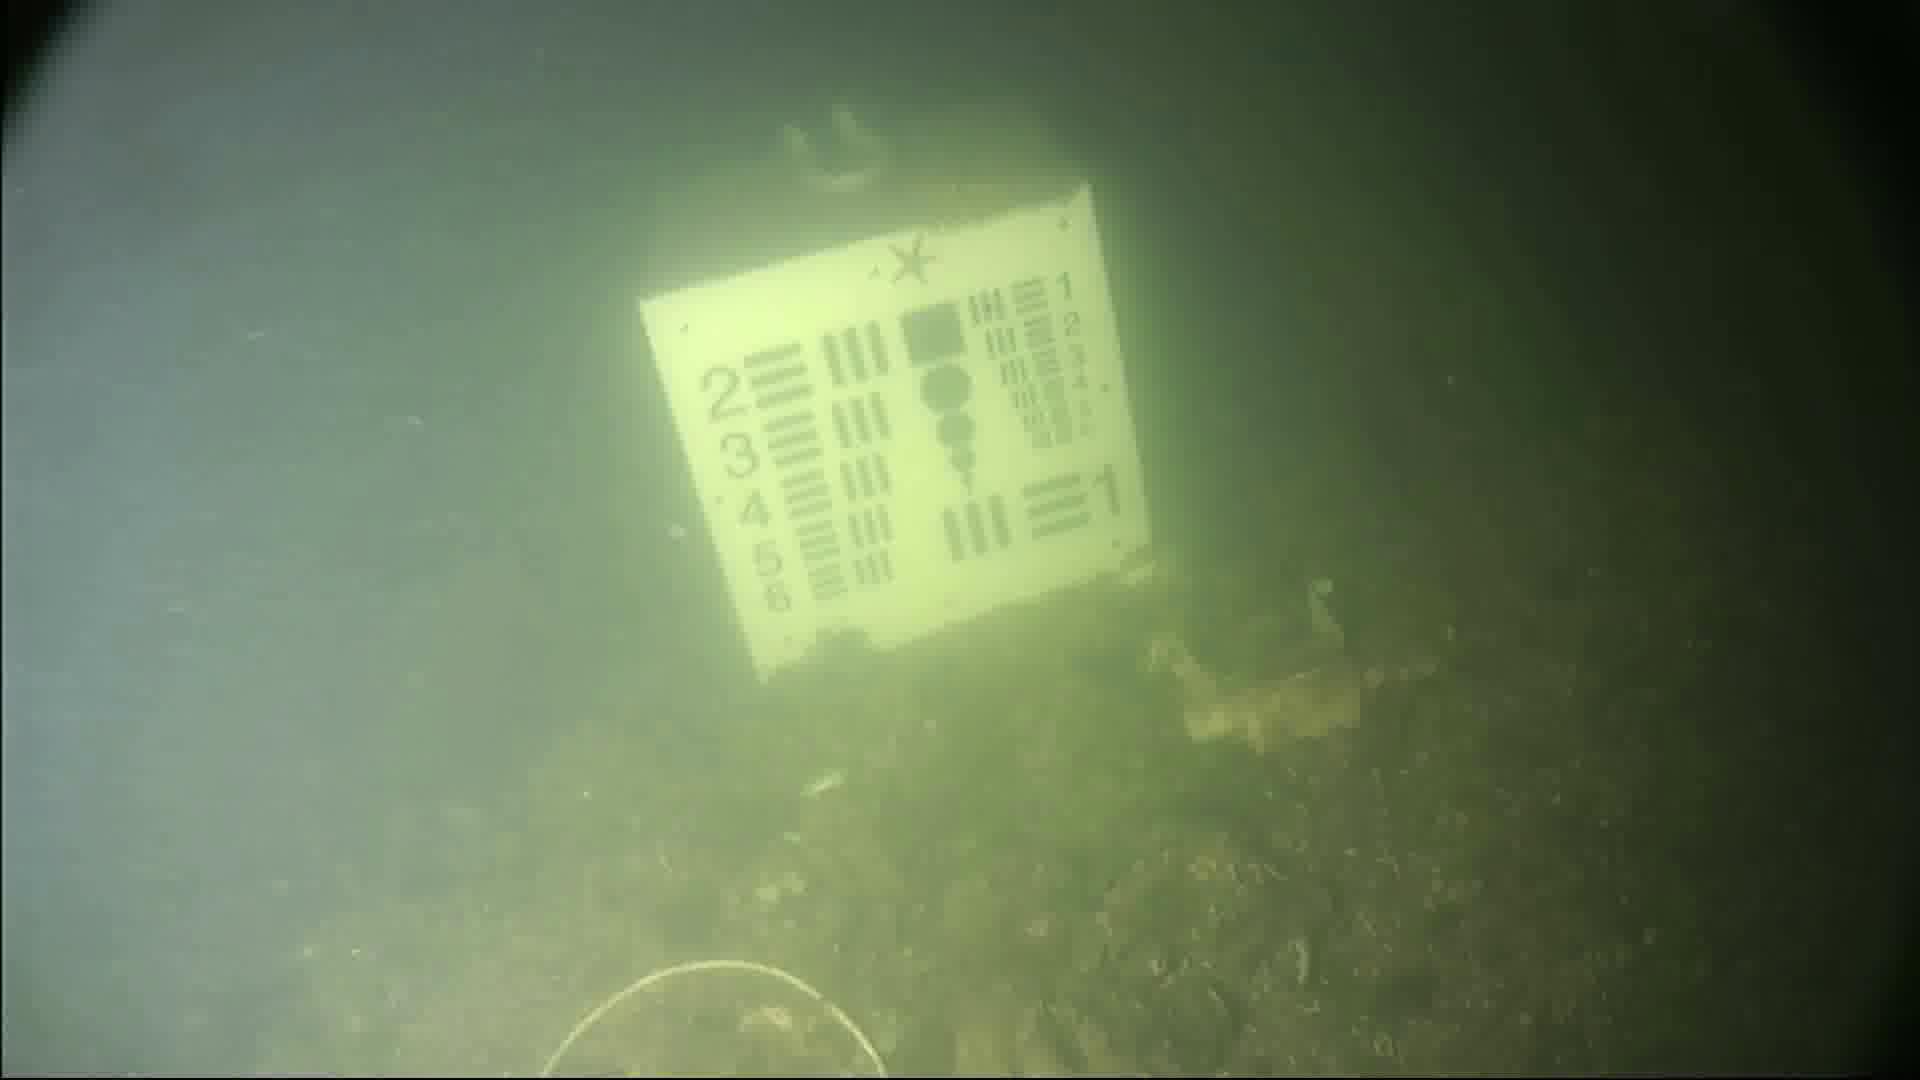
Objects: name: starfish
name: crab